Transgender history in the United States

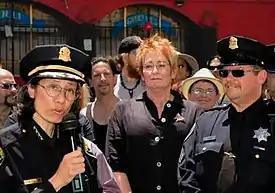
Police chief Heather Fong, Theresa Sparks, and Stephan Thorne, first Transgender San Francisco police officer

Politics increasingly began to include openly transgender people. In 2003 Theresa Sparks was the first openly transgender woman ever named "Woman of the Year" by the California State Assembly, and in 2007 she was elected president of the San Francisco Police Commission by a single vote, making her the first openly transgender person ever to be elected president of any San Francisco commission, as well as San Francisco's highest ranking openly transgender official. In 2006 Kim Coco Iwamoto was elected as a member of the Hawaii Board of Education, making her at that time the highest ranking openly transgender elected official in the United States, as well as the first openly transgender official to win statewide office. In 2008 Stu Rasmussen became the first openly transgender mayor in America (in Silverton, Oregon). In 2009 Diego Sanchez became the first openly transgender person to work on Capitol Hill, where he worked as a legislative assistant for Barney Frank. Sanchez was also the first transgender person on the Democratic National Committee's (DNC) Platform Committee in 2008. In 2009, Barbra "Babs" Siperstein was nominated and confirmed as the first openly transgender at-large member of the Democratic National Committee, and in 2012 she became the first elected openly transgender member of the DNC.